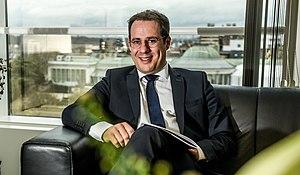
David Clarinval ( MR ) vice-Premier ministre belge dans son cabinet à Bruxelles (copyright: Vincent LORENT)
La fonction de vice-Premier ministre au sein du gouvernement fédéral belge est une fonction qui n'est pas décrite par la Constitution mais qui existe depuis 1961 et le Gouvernement Lefèvre. Le premier vice-Premier ministre fut Paul-Henri Spaak. Il est à noter que depuis lors, trois gouvernements dirigés par Leo Tindemans n'ont pas eu de vice-Premier ministre.
David C.Gh.A. Clarinval, né le 10 janvier 1976 à Dinant, est un homme politique belge wallon, membre du MR.
Le gouvernement Wilmès II est le gouvernement fédéral du royaume de Belgique depuis le 17 mars 2020, sous la 55ᵉ législature de la Chambre des représentants.